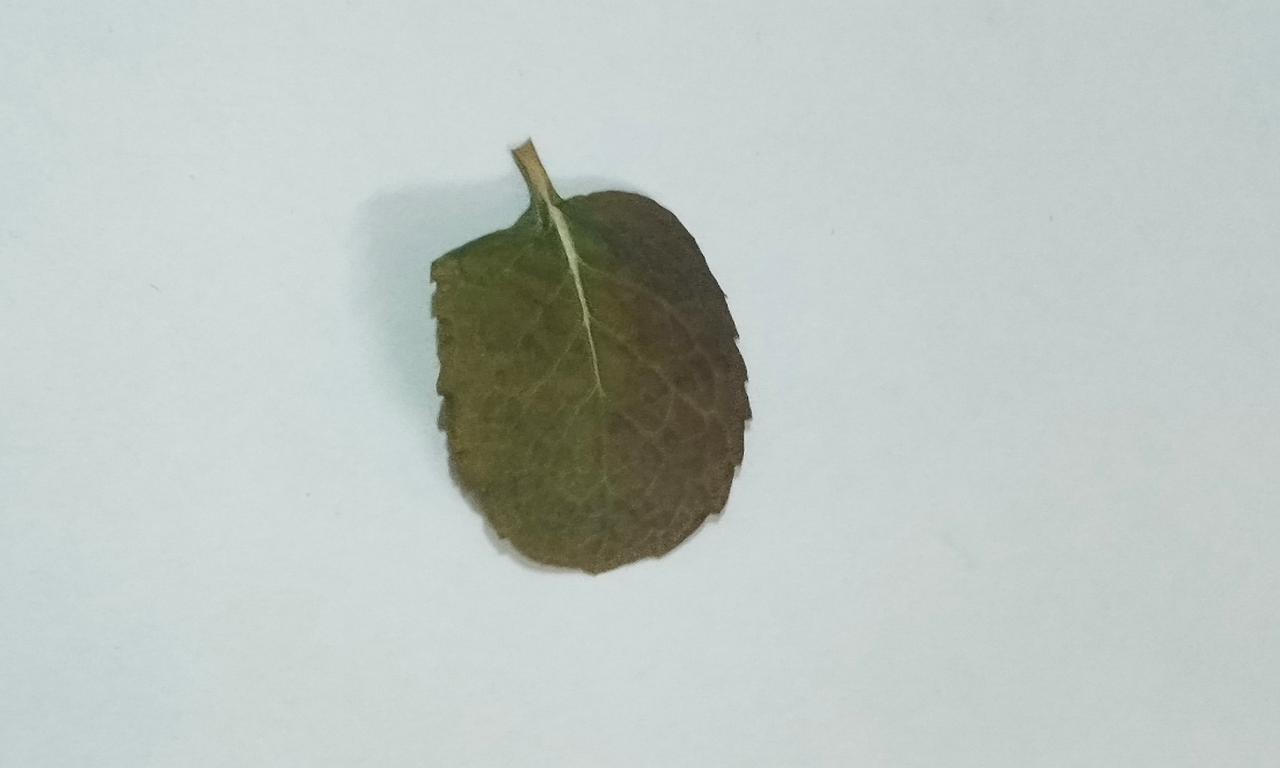
Label: Dried